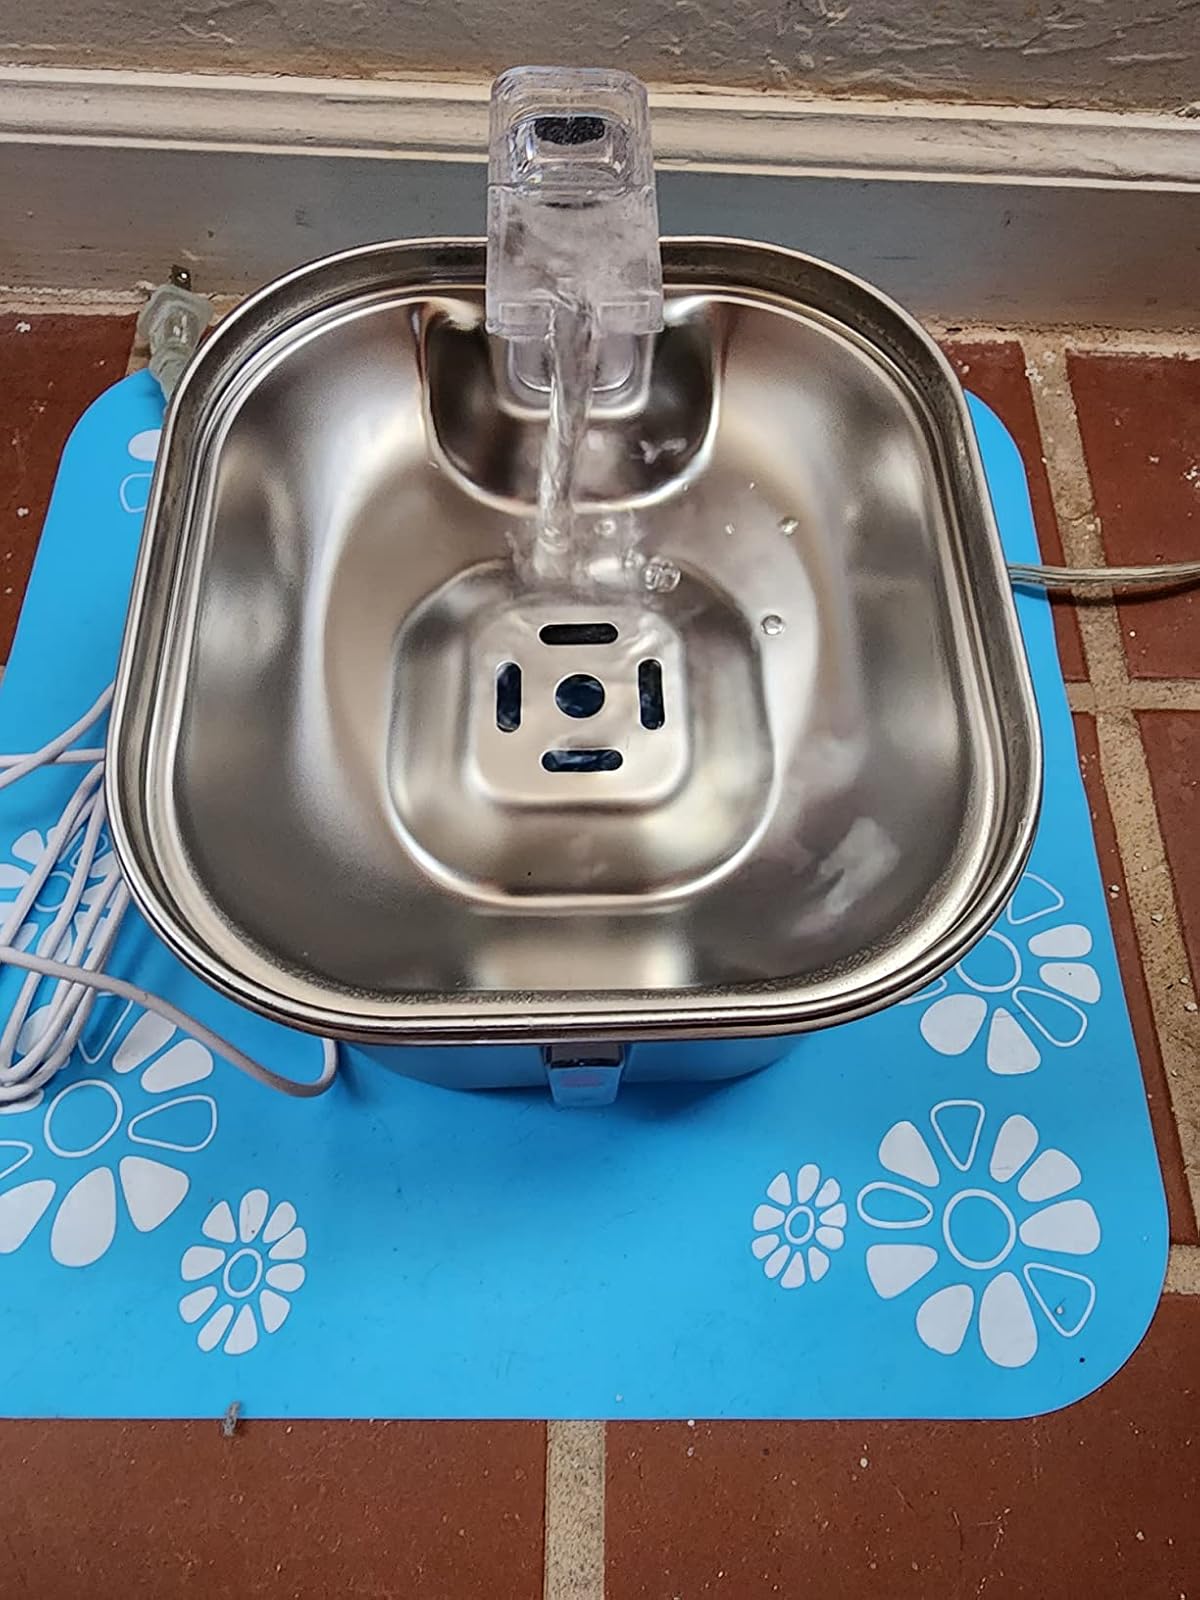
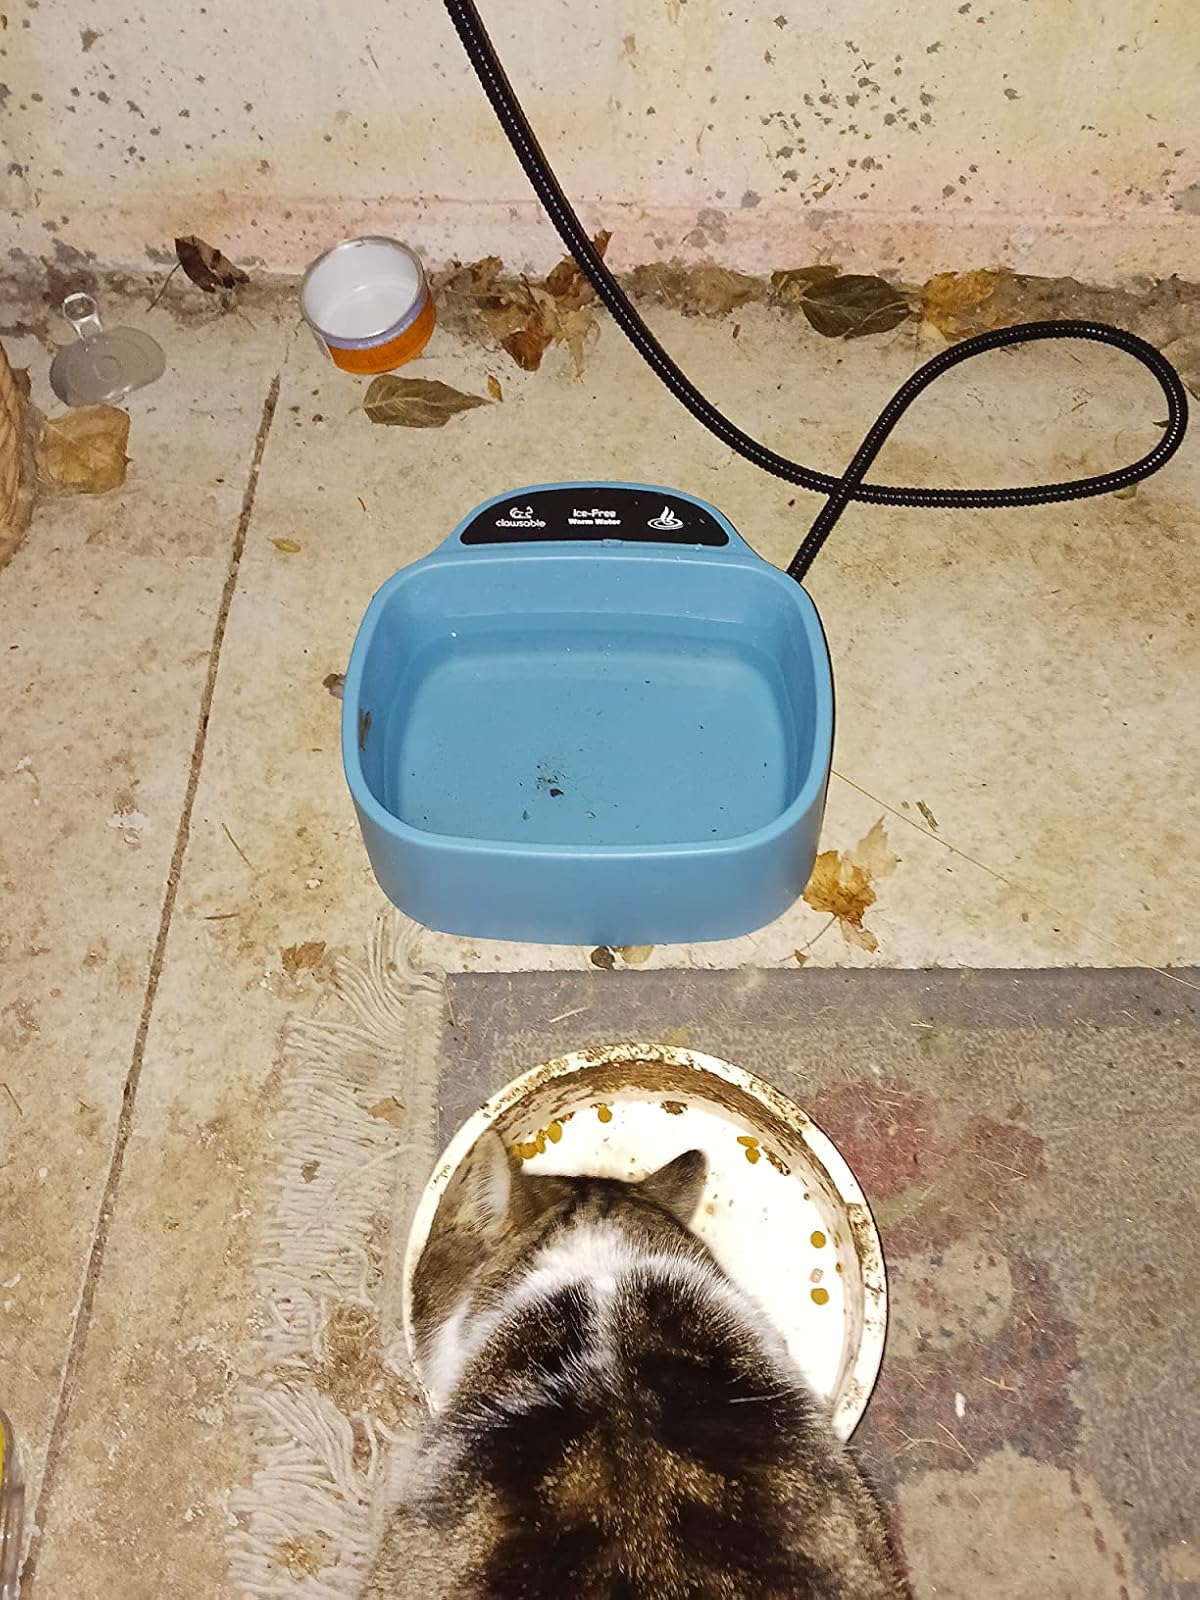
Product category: items_bowl
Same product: no